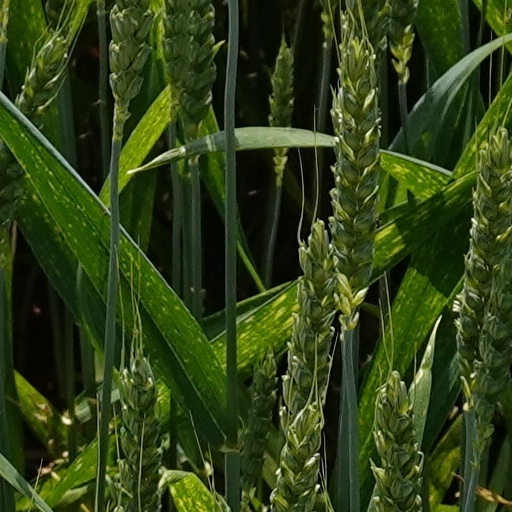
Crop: wheat